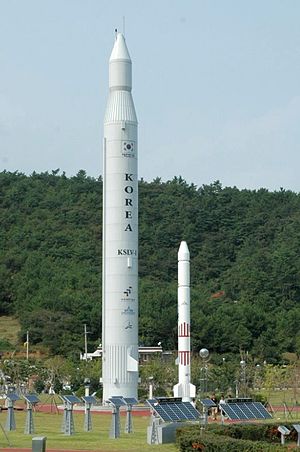
Sydkorea / Økonomi / Videnskab og teknologi / Aerospace teknologi
En kopi af Naro-1.
Republikken Korea, også kaldet Sydkorea, er et land i Asien. Nordkorea er det eneste tilstødende land. Landet ligger på den sydlige del af den koreanske halvø mellem det Japanske Hav og det Gule Hav.